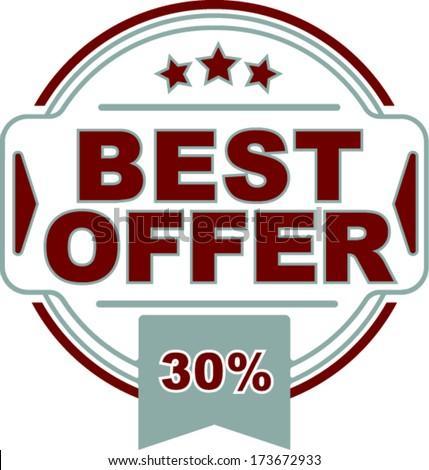
stamp with the text best offer